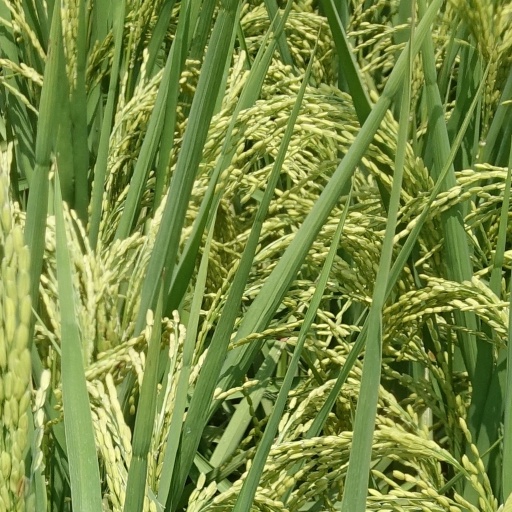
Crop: rice